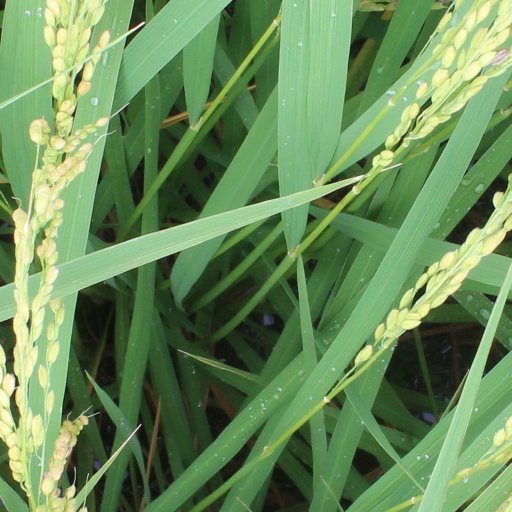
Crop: rice